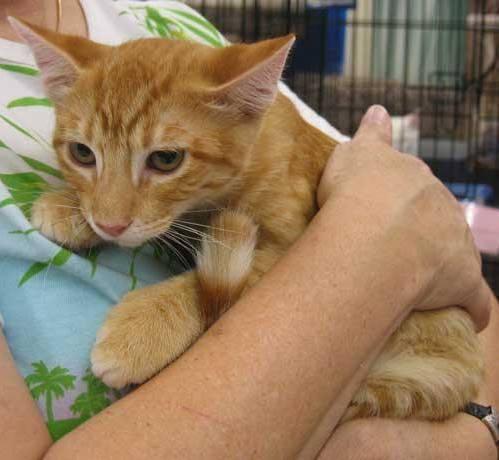
cat